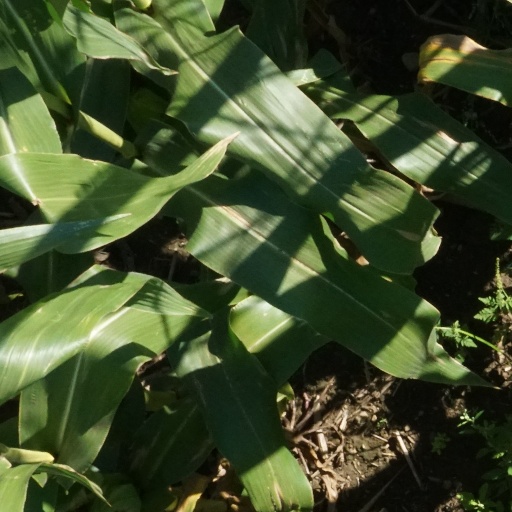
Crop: maize; corn